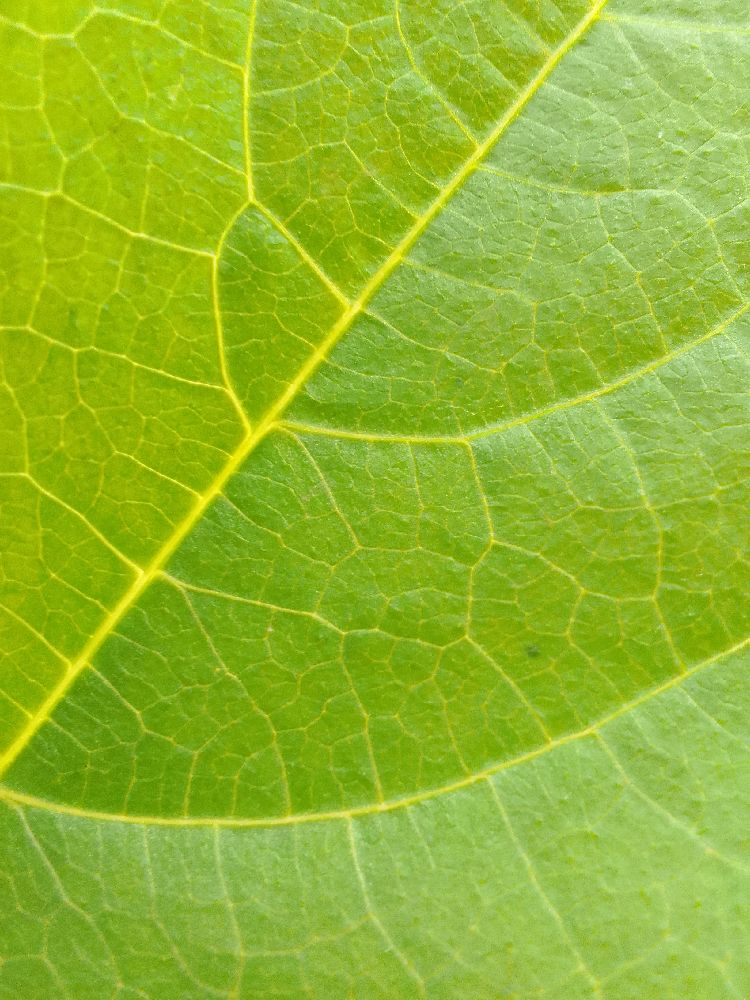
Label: healthy